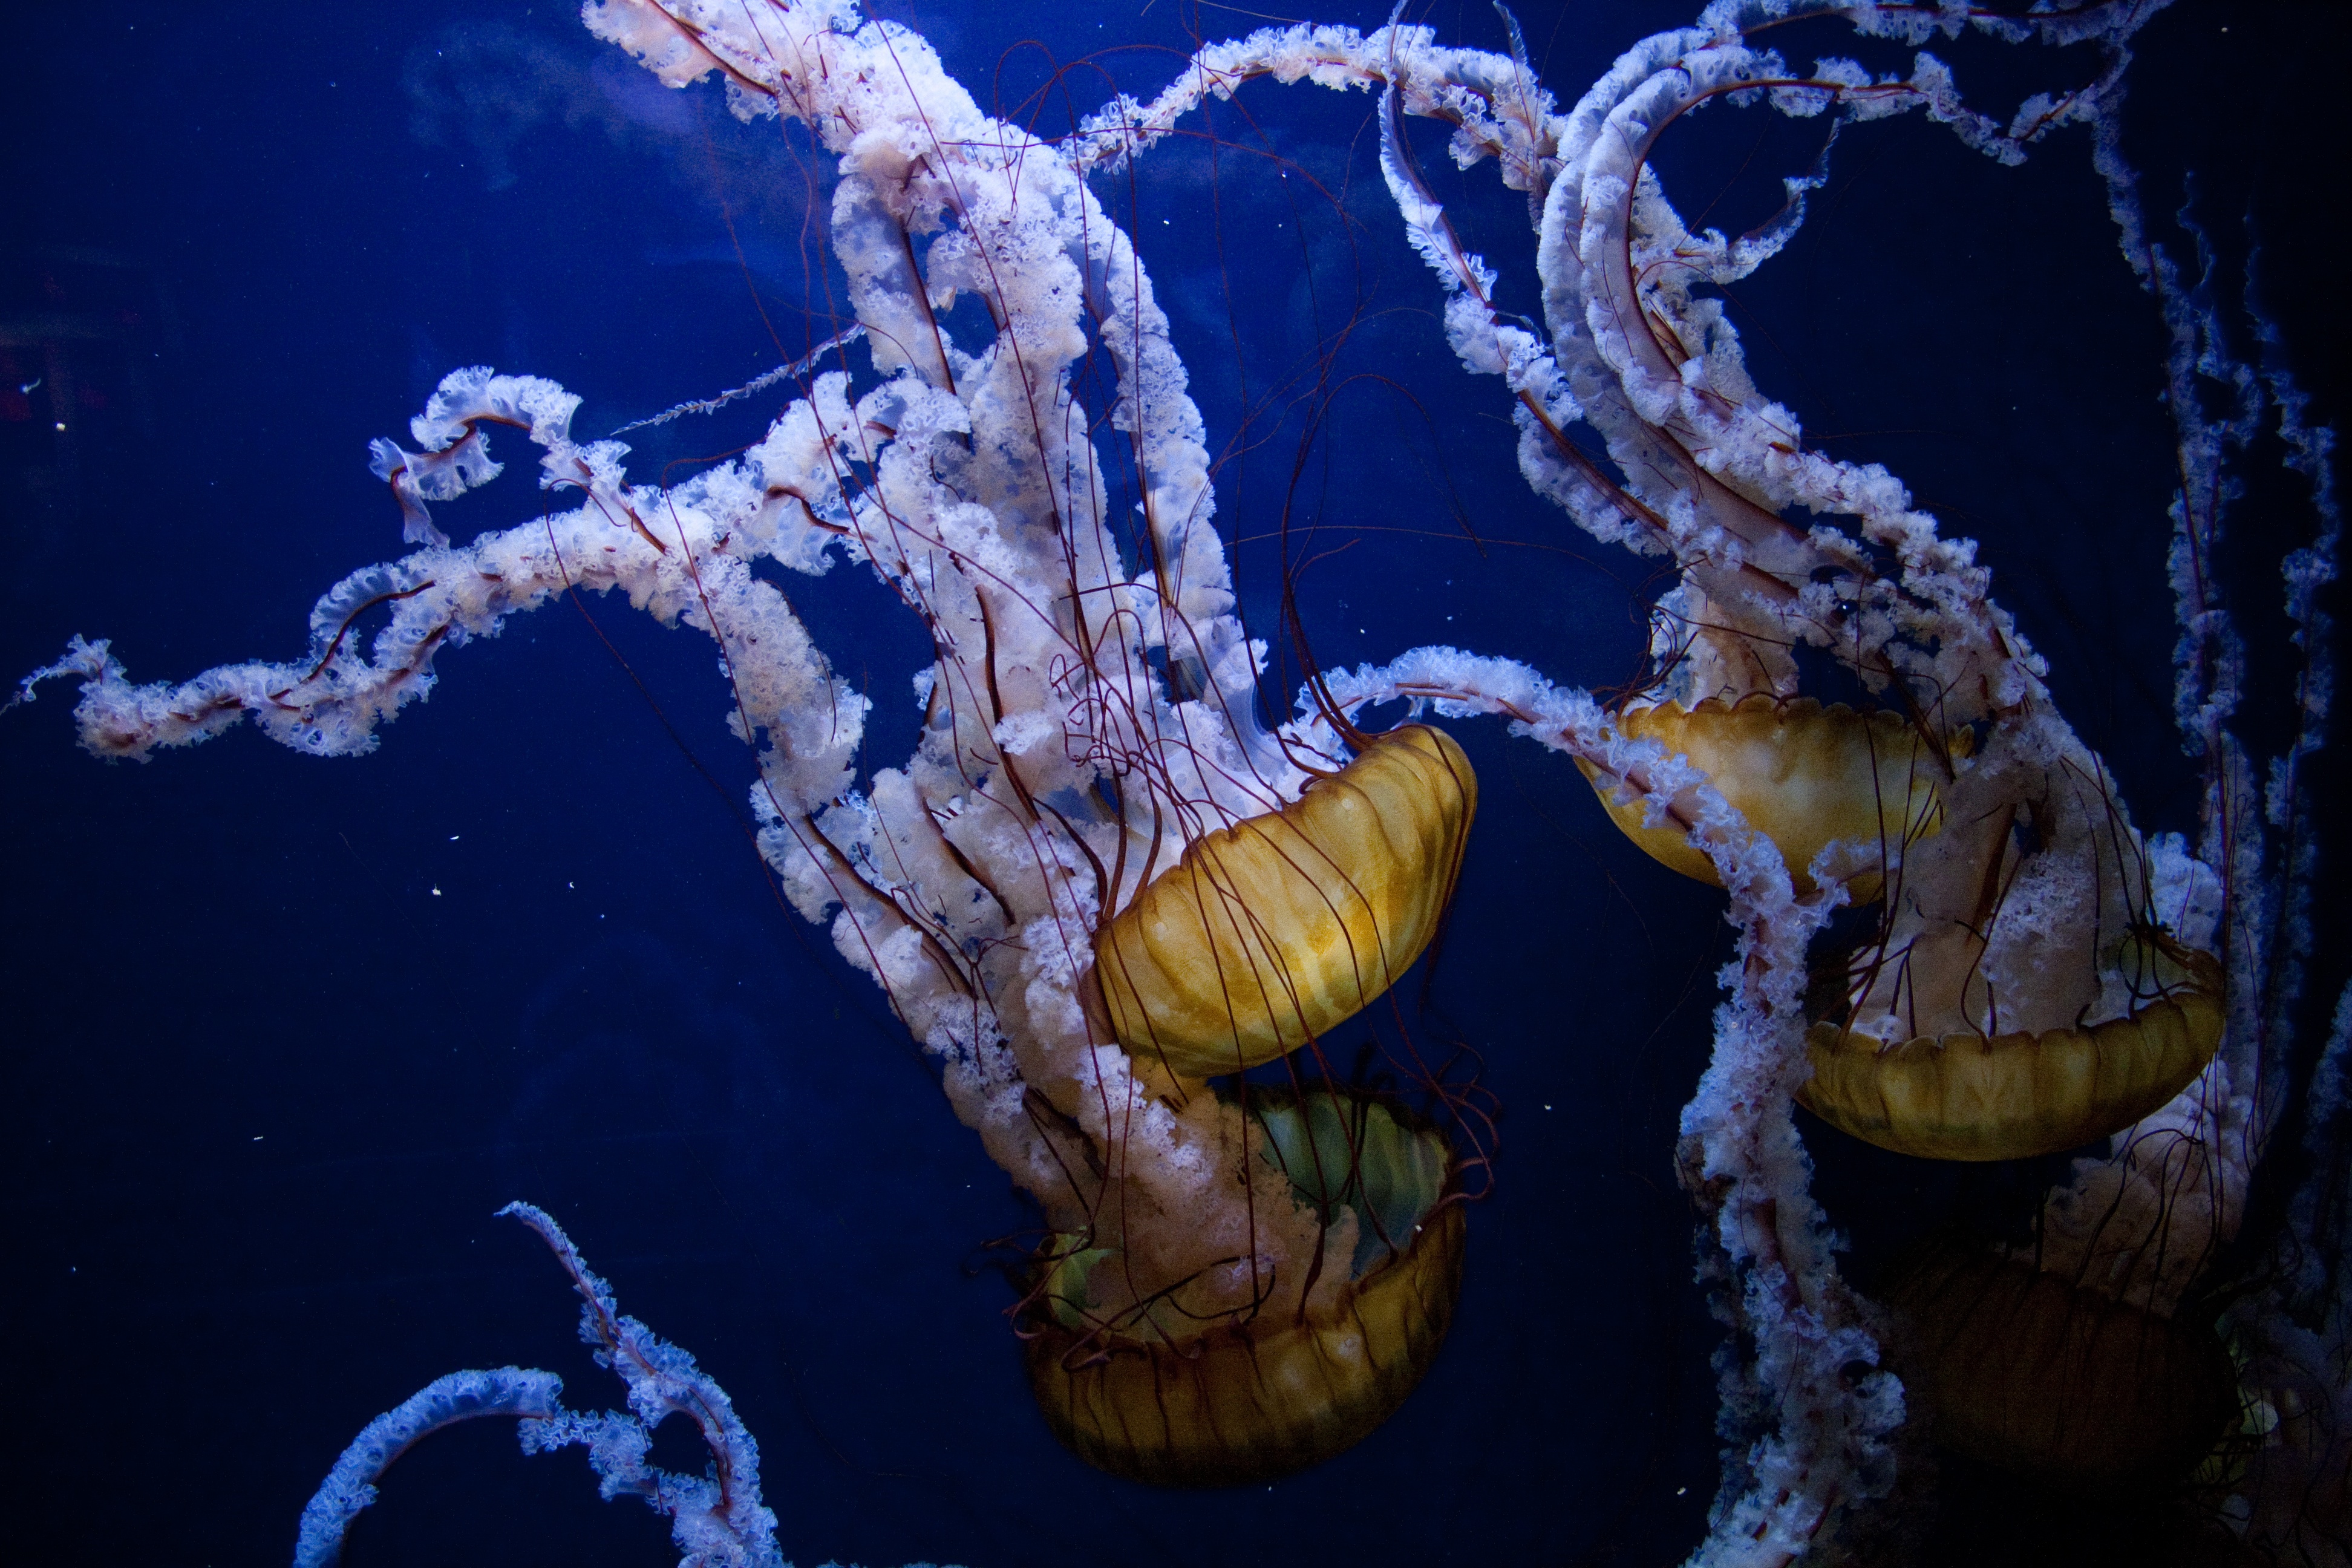
sea, ocean, underwater, biology, jellyfish, coral, coral reef, invertebrate, reef, organism, seawater, marine biology, marine invertebrates, deep sea fish